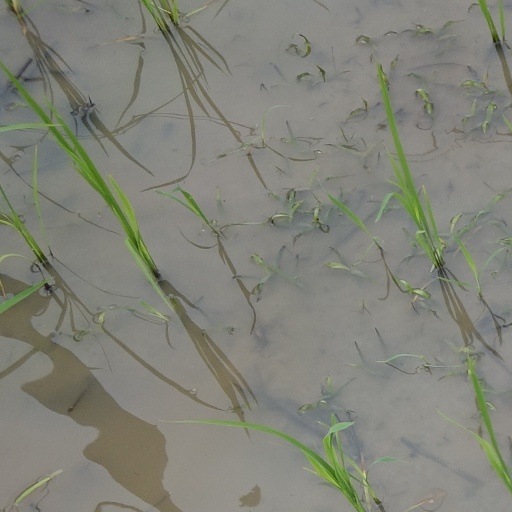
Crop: rice